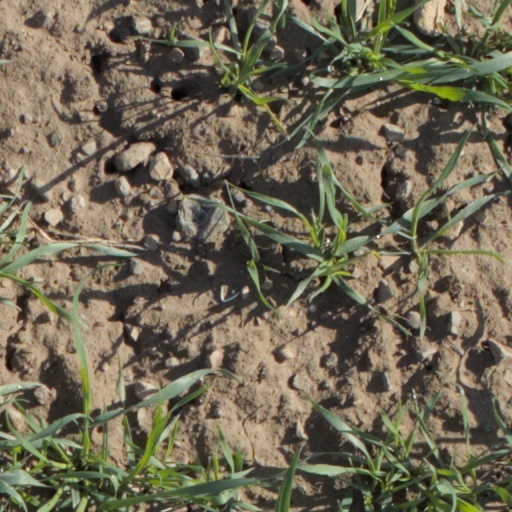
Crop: wheat